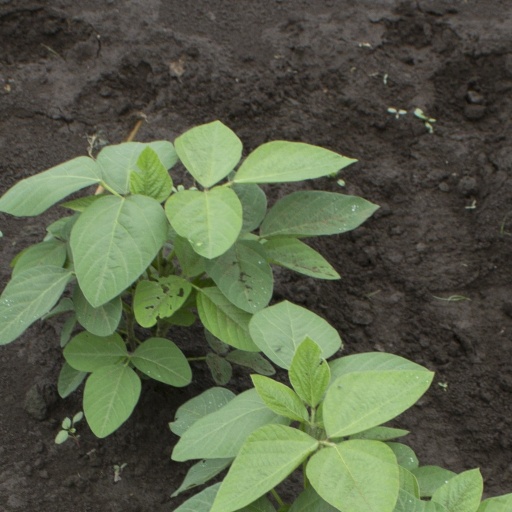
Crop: soybean